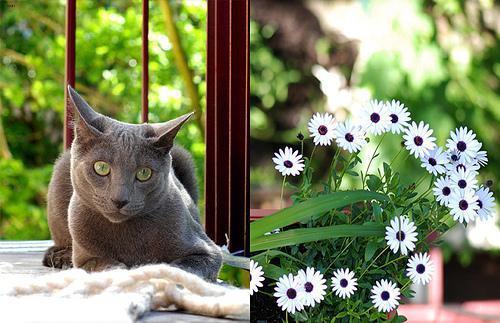
Russian Blue